Lithium aluminium germanium phosphate

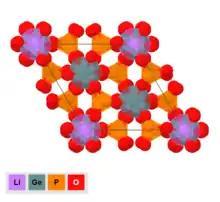
LGP crystal structure (top view).

In order to promote lithium conductivity at sufficiently high rates, Li(1) sites should be fully occupied and Li(2) sites should be fully empty. Li(3) sites are located between Li(1) and Li(2) sites and are occupied only when large tetravalent cations are present in the structure, such as Zr, Hf, and Sn. If some Ge cations in the (LGP) structure are partially replaced by Al cations, the LAGP material is obtained with the general formula . The single-phase NASICON structure is stable with "x" between 0.1 and 0.6; when this limit is exceeded, a solid solution is no more possible and secondary phases tend to be formed. Although Ge and Al cations have very similar ionic radii (0.53 Å for Ge vs. 0.535 Å for Al), cationic substitution leads to compositional disorder and promotes the incorporation of a larger amount of lithium ions to achieve electrical neutrality. Additional lithium ions can be incorporated in either Li(2) or Li(3) empty sites.